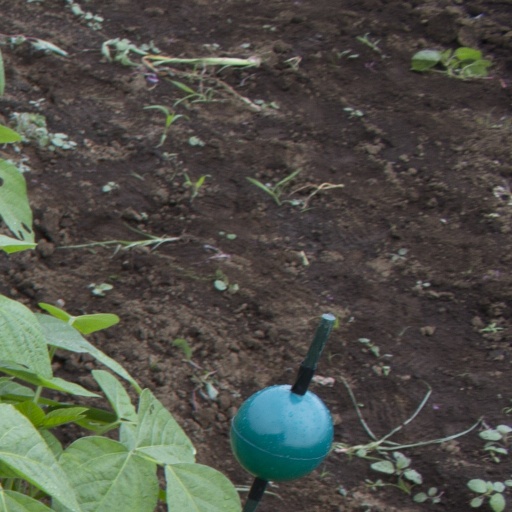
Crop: soybean